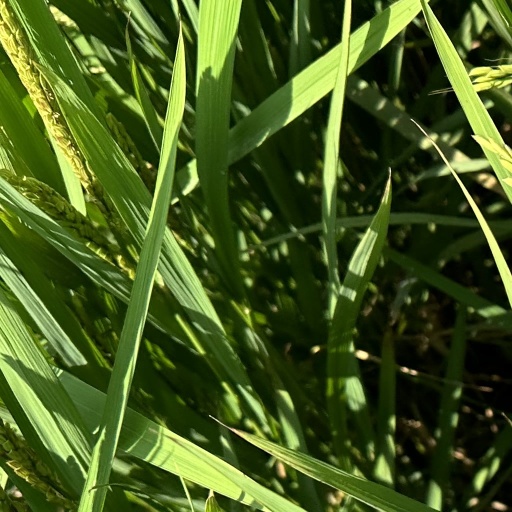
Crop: rice